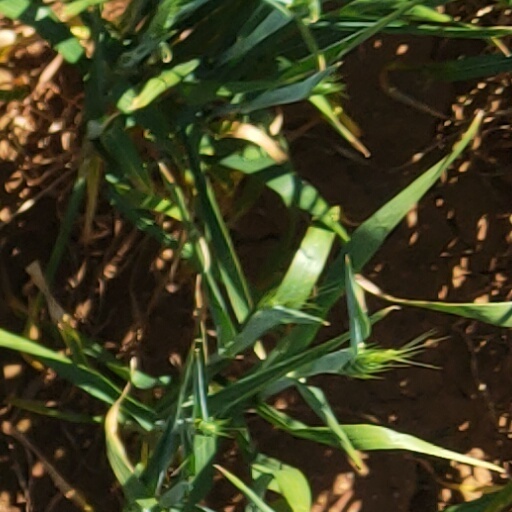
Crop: wheat